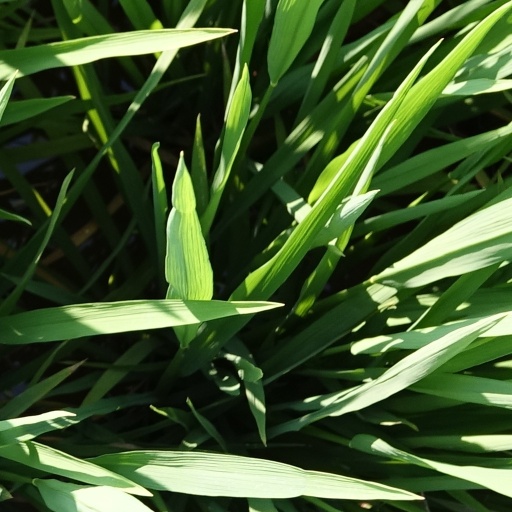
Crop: rice